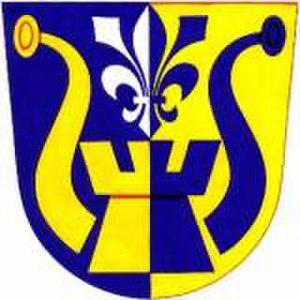
Částkov est une commune du district d'Uherské Hradiště, dans la région de Zlín, en République tchèque. Sa population s'élevait à 383 habitants en 2018.